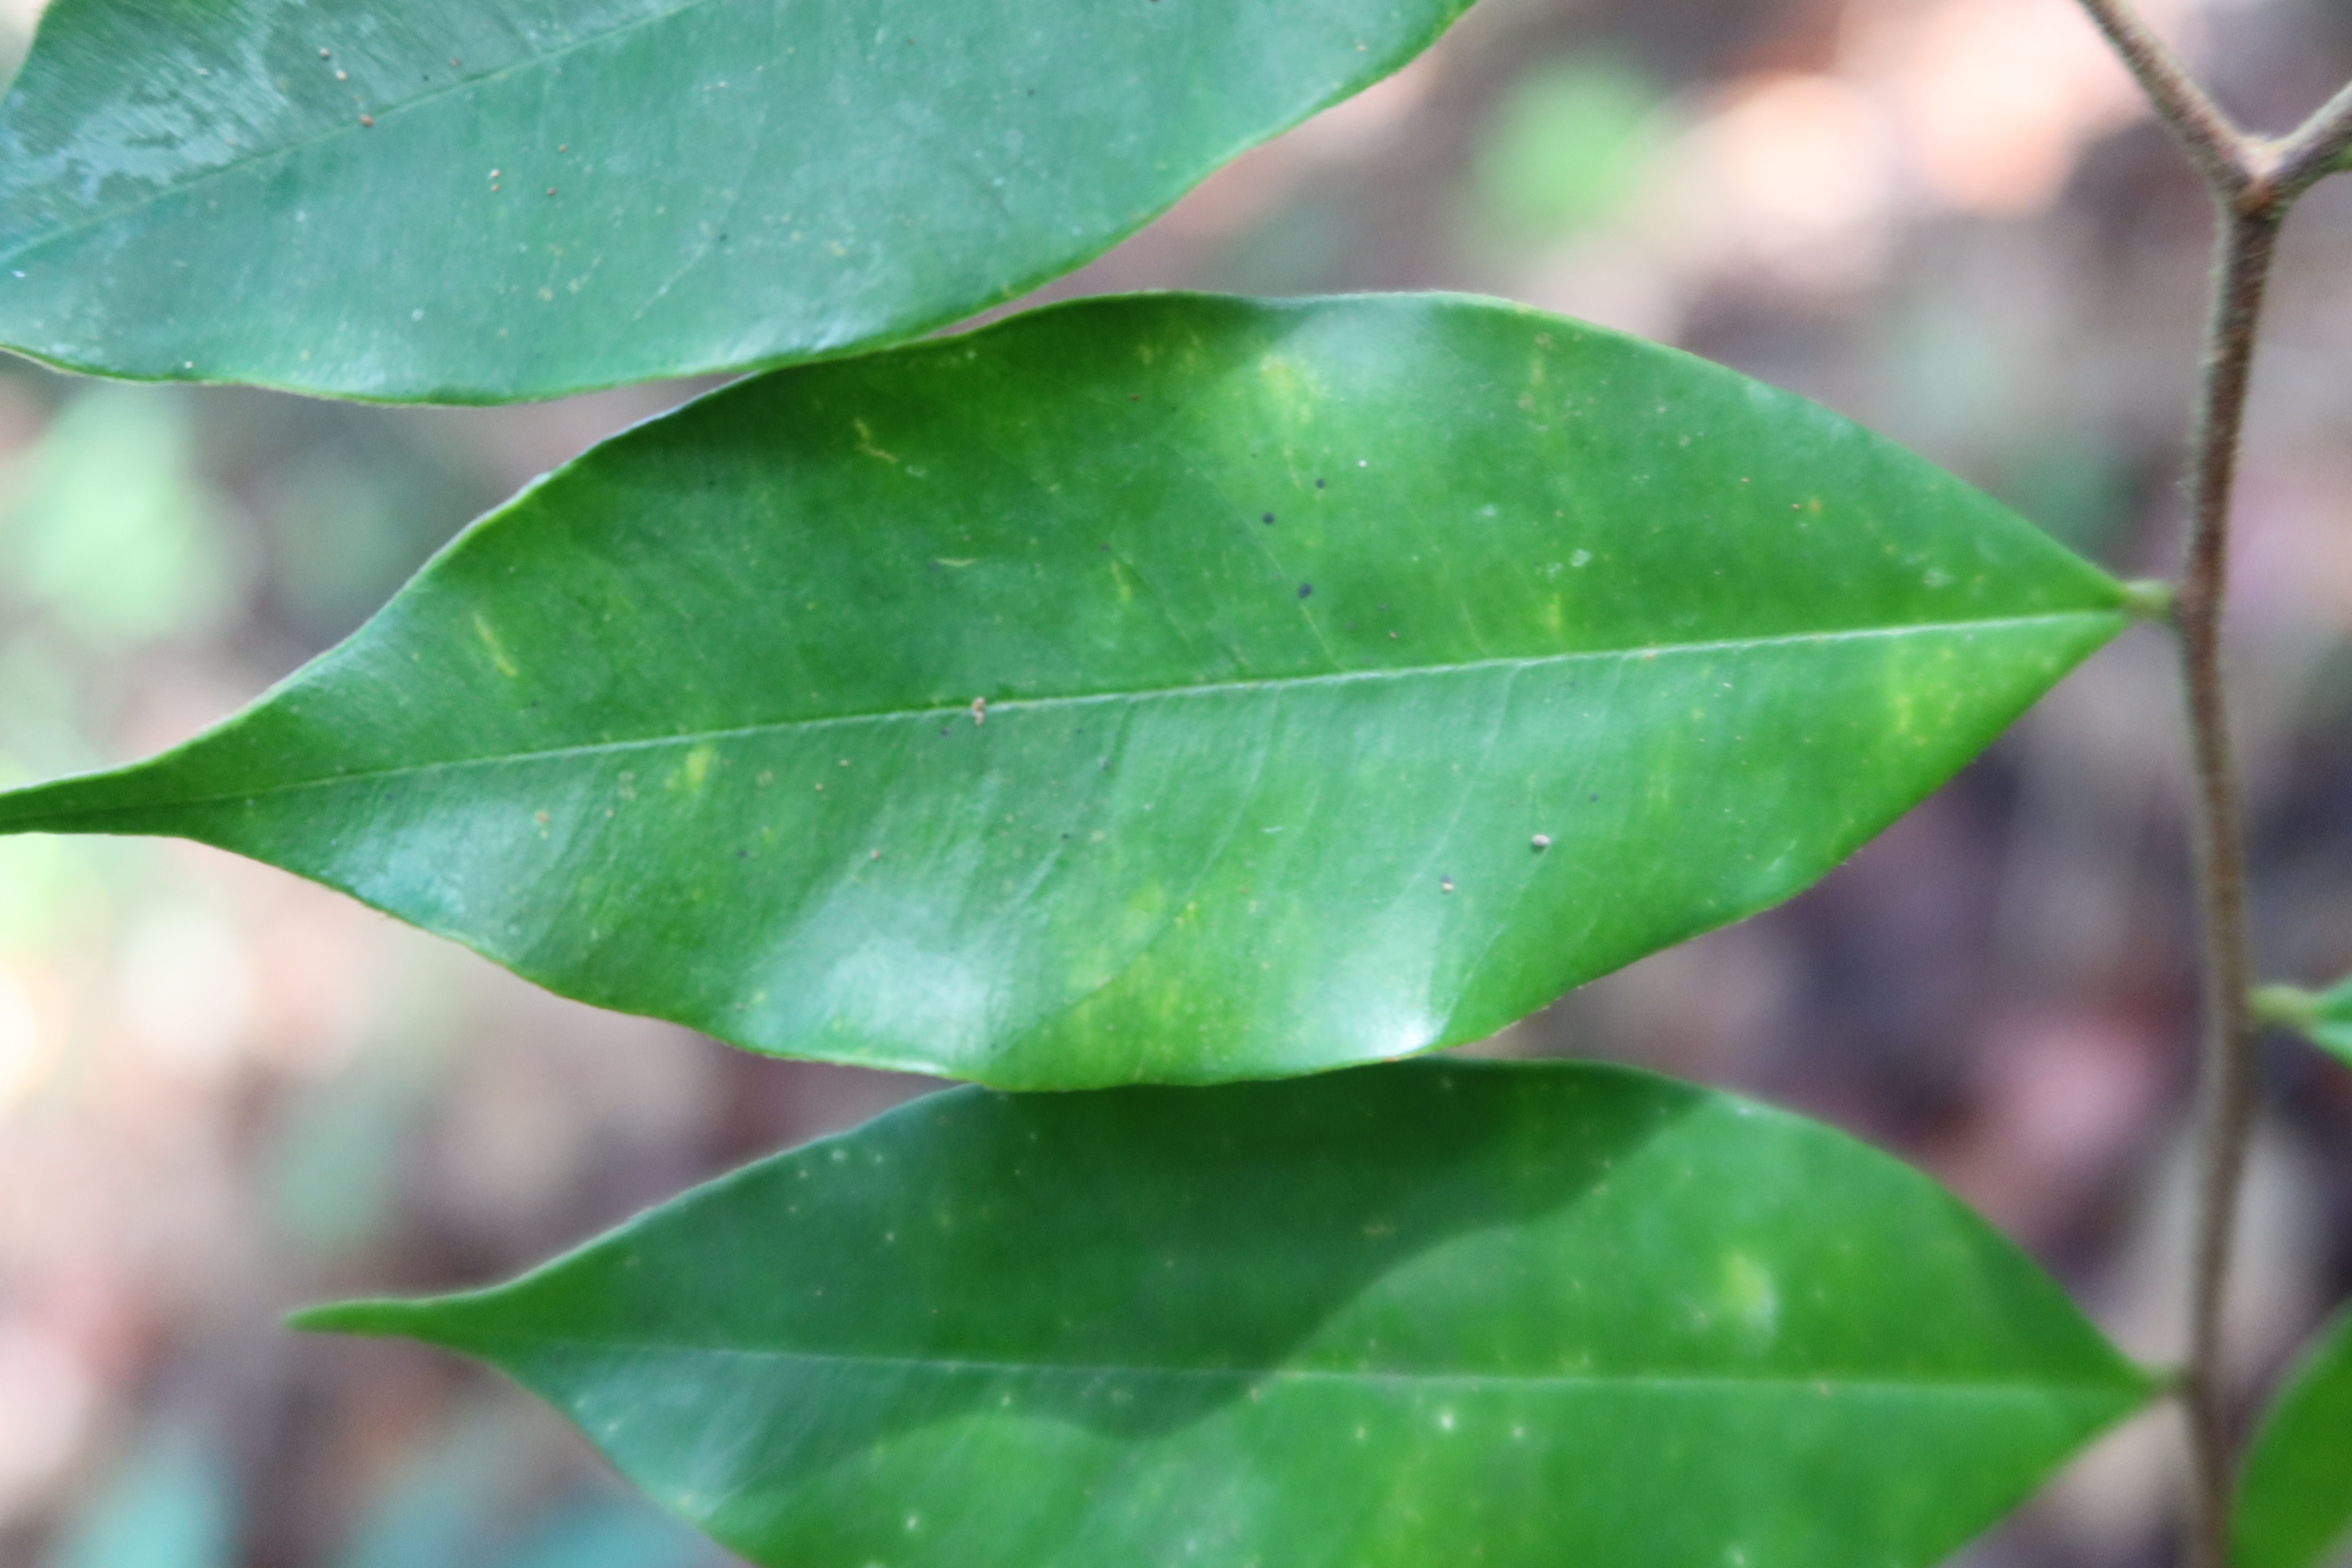
Label: Black spots